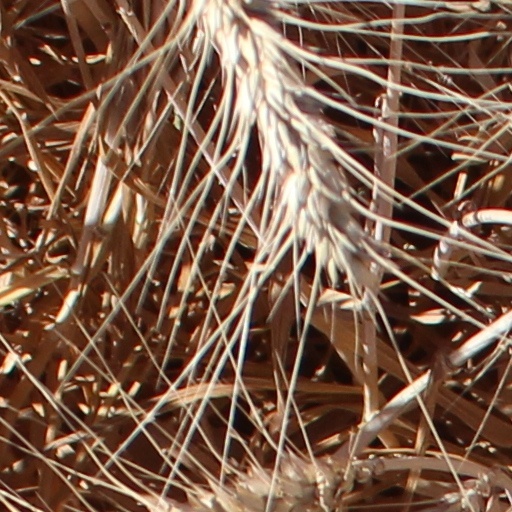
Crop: wheat